Senoko Energy

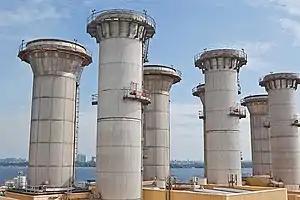
Senoko Power Station located on the northern coast of Singapore

In April 2001, Singapore Power's power generation subsidiaries (including PowerSenoko) were fully divested to Temasek. That same month, a new statutory body, the Energy Market Authority (EMA), was established. PowerSenoko was renamed Senoko Power Limited and it was among the first three companies to receive a power trading licence from the EMA. In April 2004, the company began a $50-million (SGD) power plant upgrade, which eventually made it the largest electricity producer in Singapore.